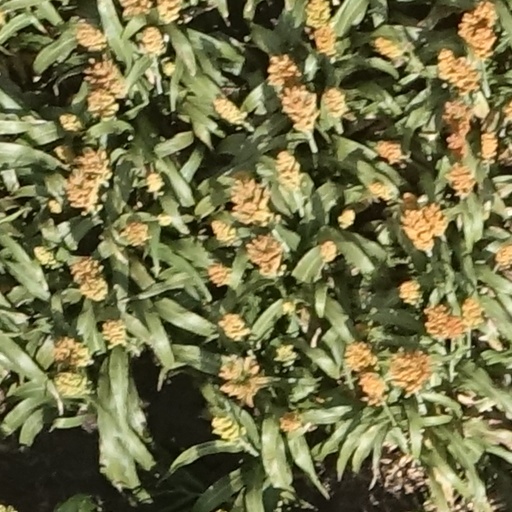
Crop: sorghum